De Wild Family

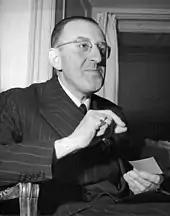
A. Martin de Wild in 1947.

Angenitus Martin de Wild, known as A. M. or Martin, was Derix de Wild's son. He sought to further the chemical approach to restoration promoted by his father and uncle. To this end, he enrolled at the Delft University of Technology, completing a doctorate degree in inorganic chemistry in 1928. His book "The Scientific Examination of Pictures," originally completed as part of his chemistry thesis, was soon published internationally. Taking paint samples from a variety of European masterpieces, he studied the chemical makeup of synthetic pigments used in oil painting over time. After Martin's death, the book was considered a "landmark" for its technical analysis of pigmentation. Martin's heavily technical method of art analysis and formal chemical training were a relative novelty. He went on to some renown for his involvement in forgery trials throughout the 1930s and 1940s, including the highly publicized Otto Wacker trial in 1932 and the Han van Meegeren trial in 1946. He lectured at the University of Utrecht from 1938 until 1947. Working privately in his studio in the Hague, Martin published widely until his death in 1969, often collaborating with colleagues from the Delft University of Technology and the International Institute for Conservation.